Carmen Rupe

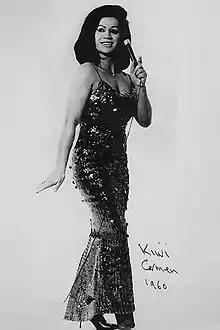
Rupe in 1960

Carmen Rupe (10 October 1936 – 15 December 2011), was a New Zealand drag performer, brothel keeper, anti-discrimination activist, would-be politician and HIV/AIDS activist. Carmen Rupe was New Zealand's first drag queen to reach celebrity status. She was a trans woman.